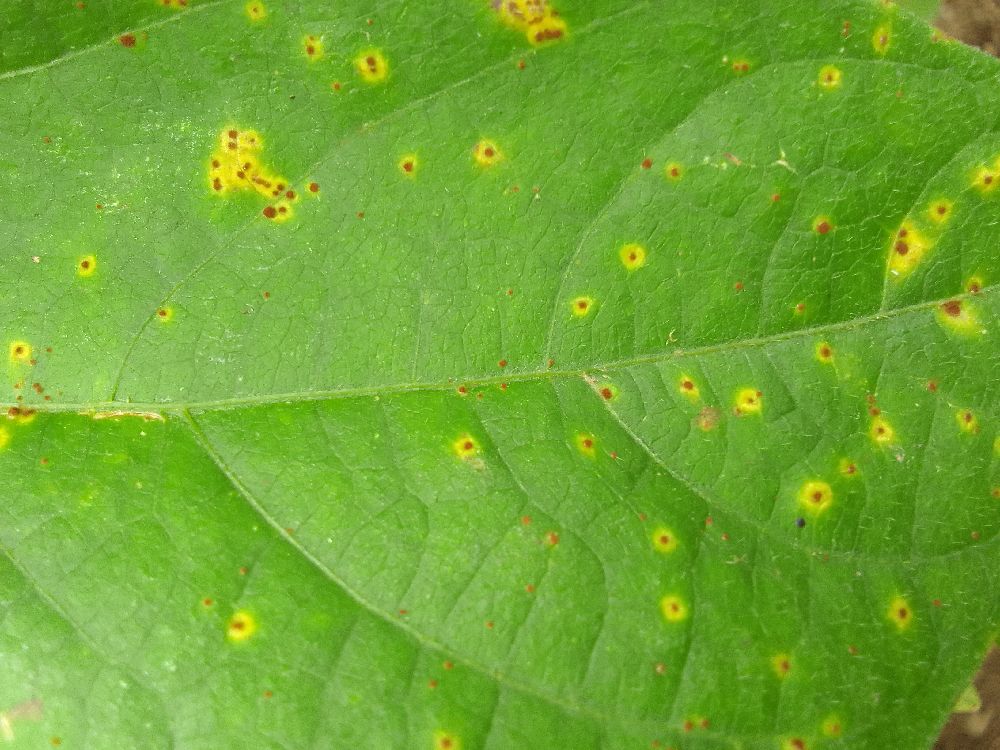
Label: rust